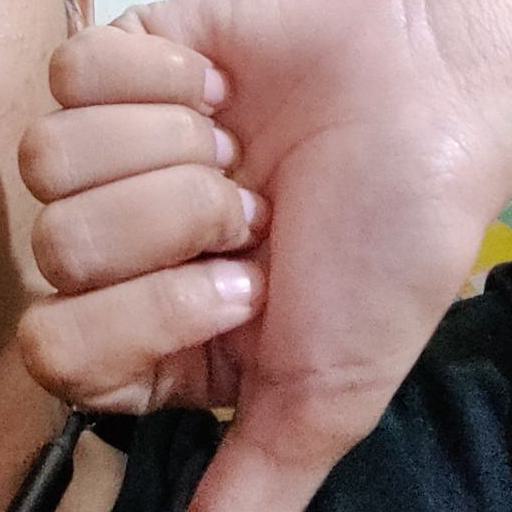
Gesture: dislike